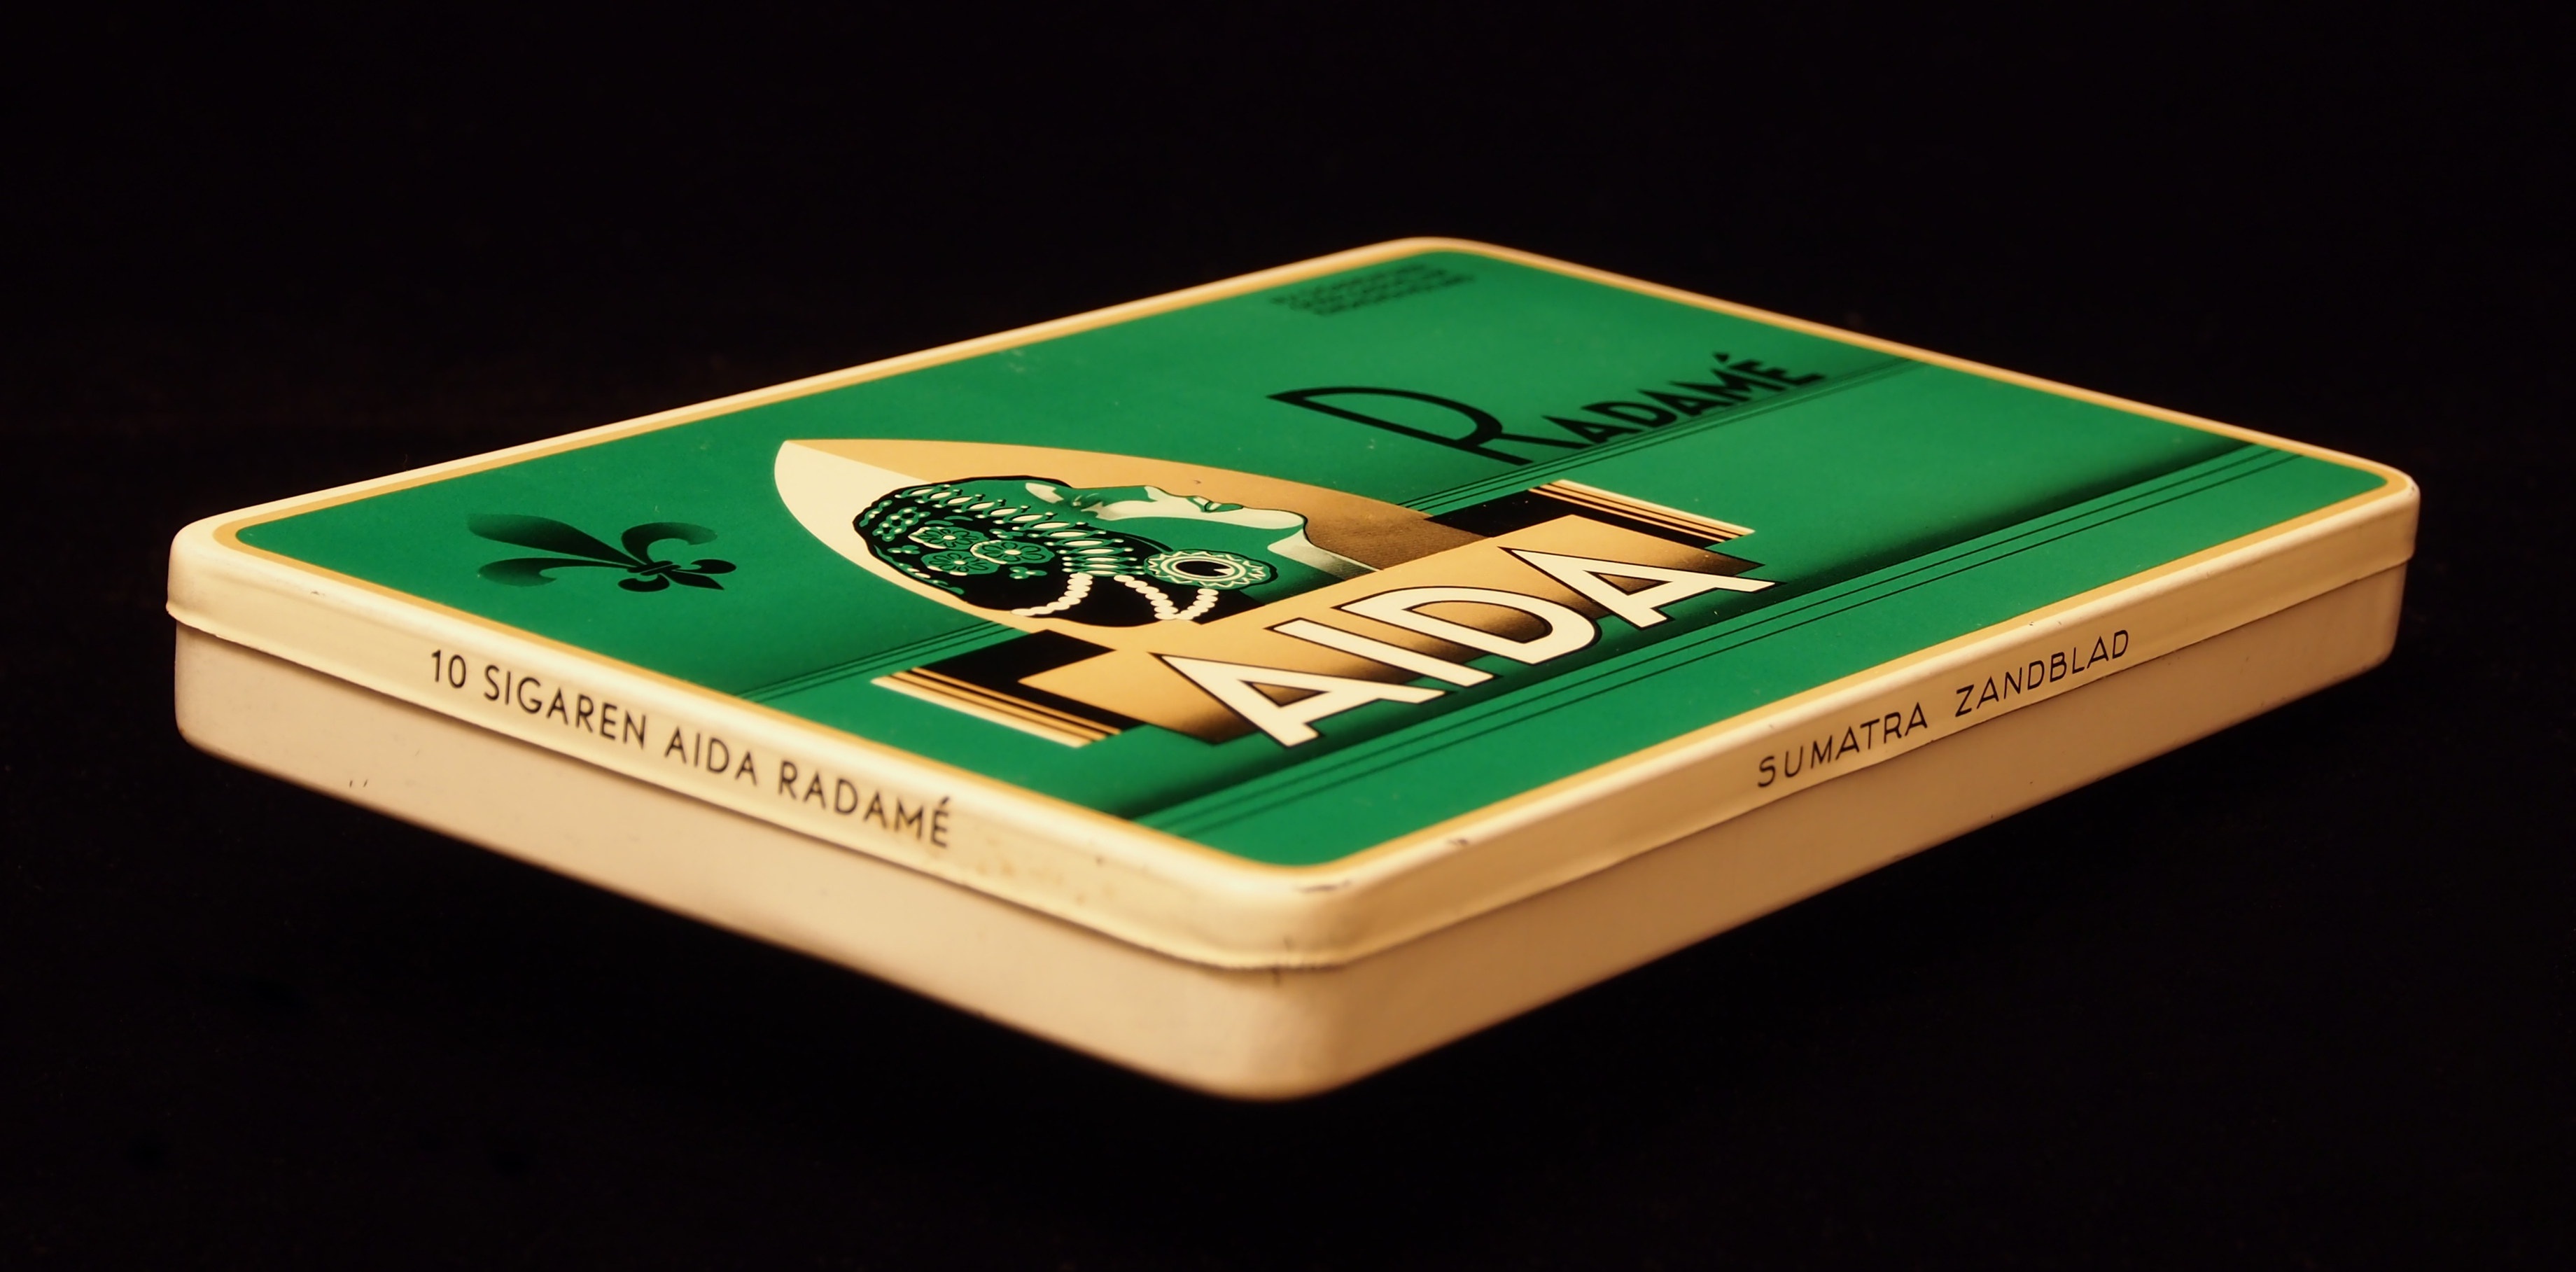
vintage, old, metal, box, cigarette, package, product, games, tobacco, pack, nicotine, cigars, aida radam